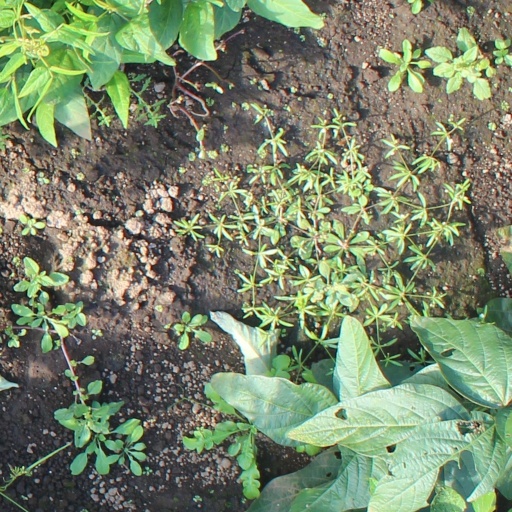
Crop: soybean